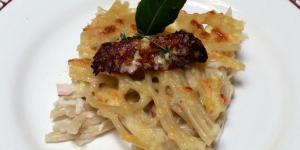
pasta marinera gratinada